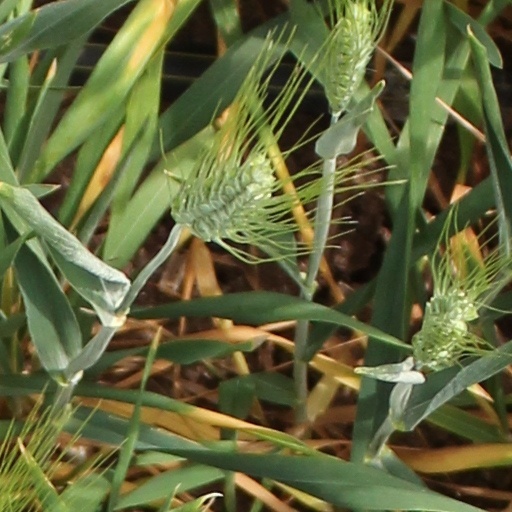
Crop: wheat